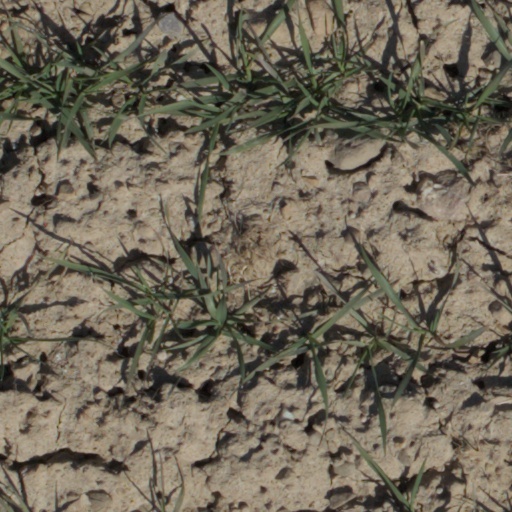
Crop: wheat